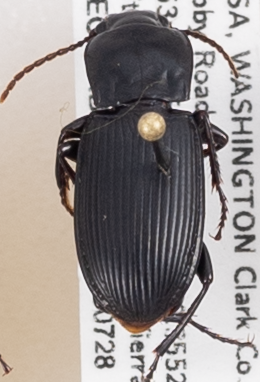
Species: Pterostichus herculaneus
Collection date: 2020-07-28
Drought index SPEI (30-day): -0.1
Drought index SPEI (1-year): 0.32
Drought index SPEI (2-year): -1.69